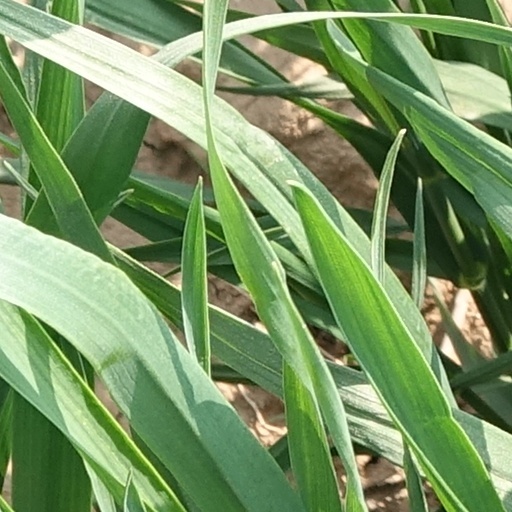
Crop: wheat